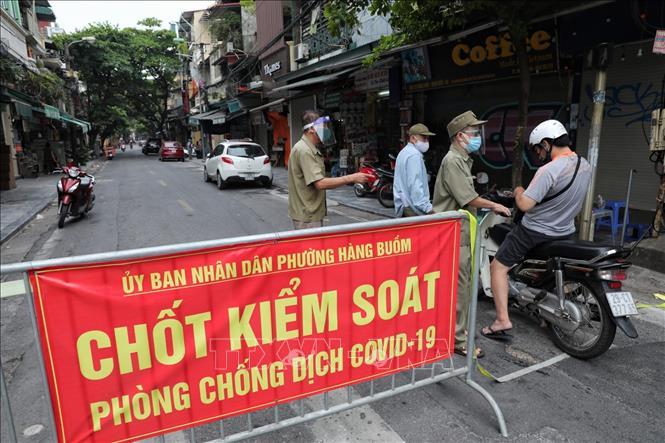
có một tấm băng rôn nền đỏ chữ vàng ở trên rào chắn